Zoo La Garenne

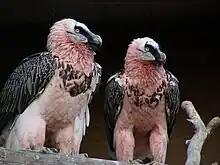
Bearded vultures in La Garenne

La Garenne was one of the first animal park in Switzerland to enter the program for the reproduction and rehabilitation of the bearded vulture in the Alps. The zoo was part of the program for the rehabilitation of the bird in the Alps since its inception. The first bearded vulture was born in La Garenne in 1986. One of the females born in La Garenne was released into the wild in 1989. Since then, many birds born in the park have been released in many habitats in Europe.